Andy Rennie (Scottish footballer)

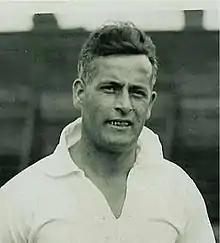

Andrew Rennie (3 November 1901 – 5 September 1938) was a Scottish footballer, best known as a player for Luton Town. He is Luton Town's second top goalscorer of all time, with 162 goals between 1925 and 1934, 147 of which came in the league.